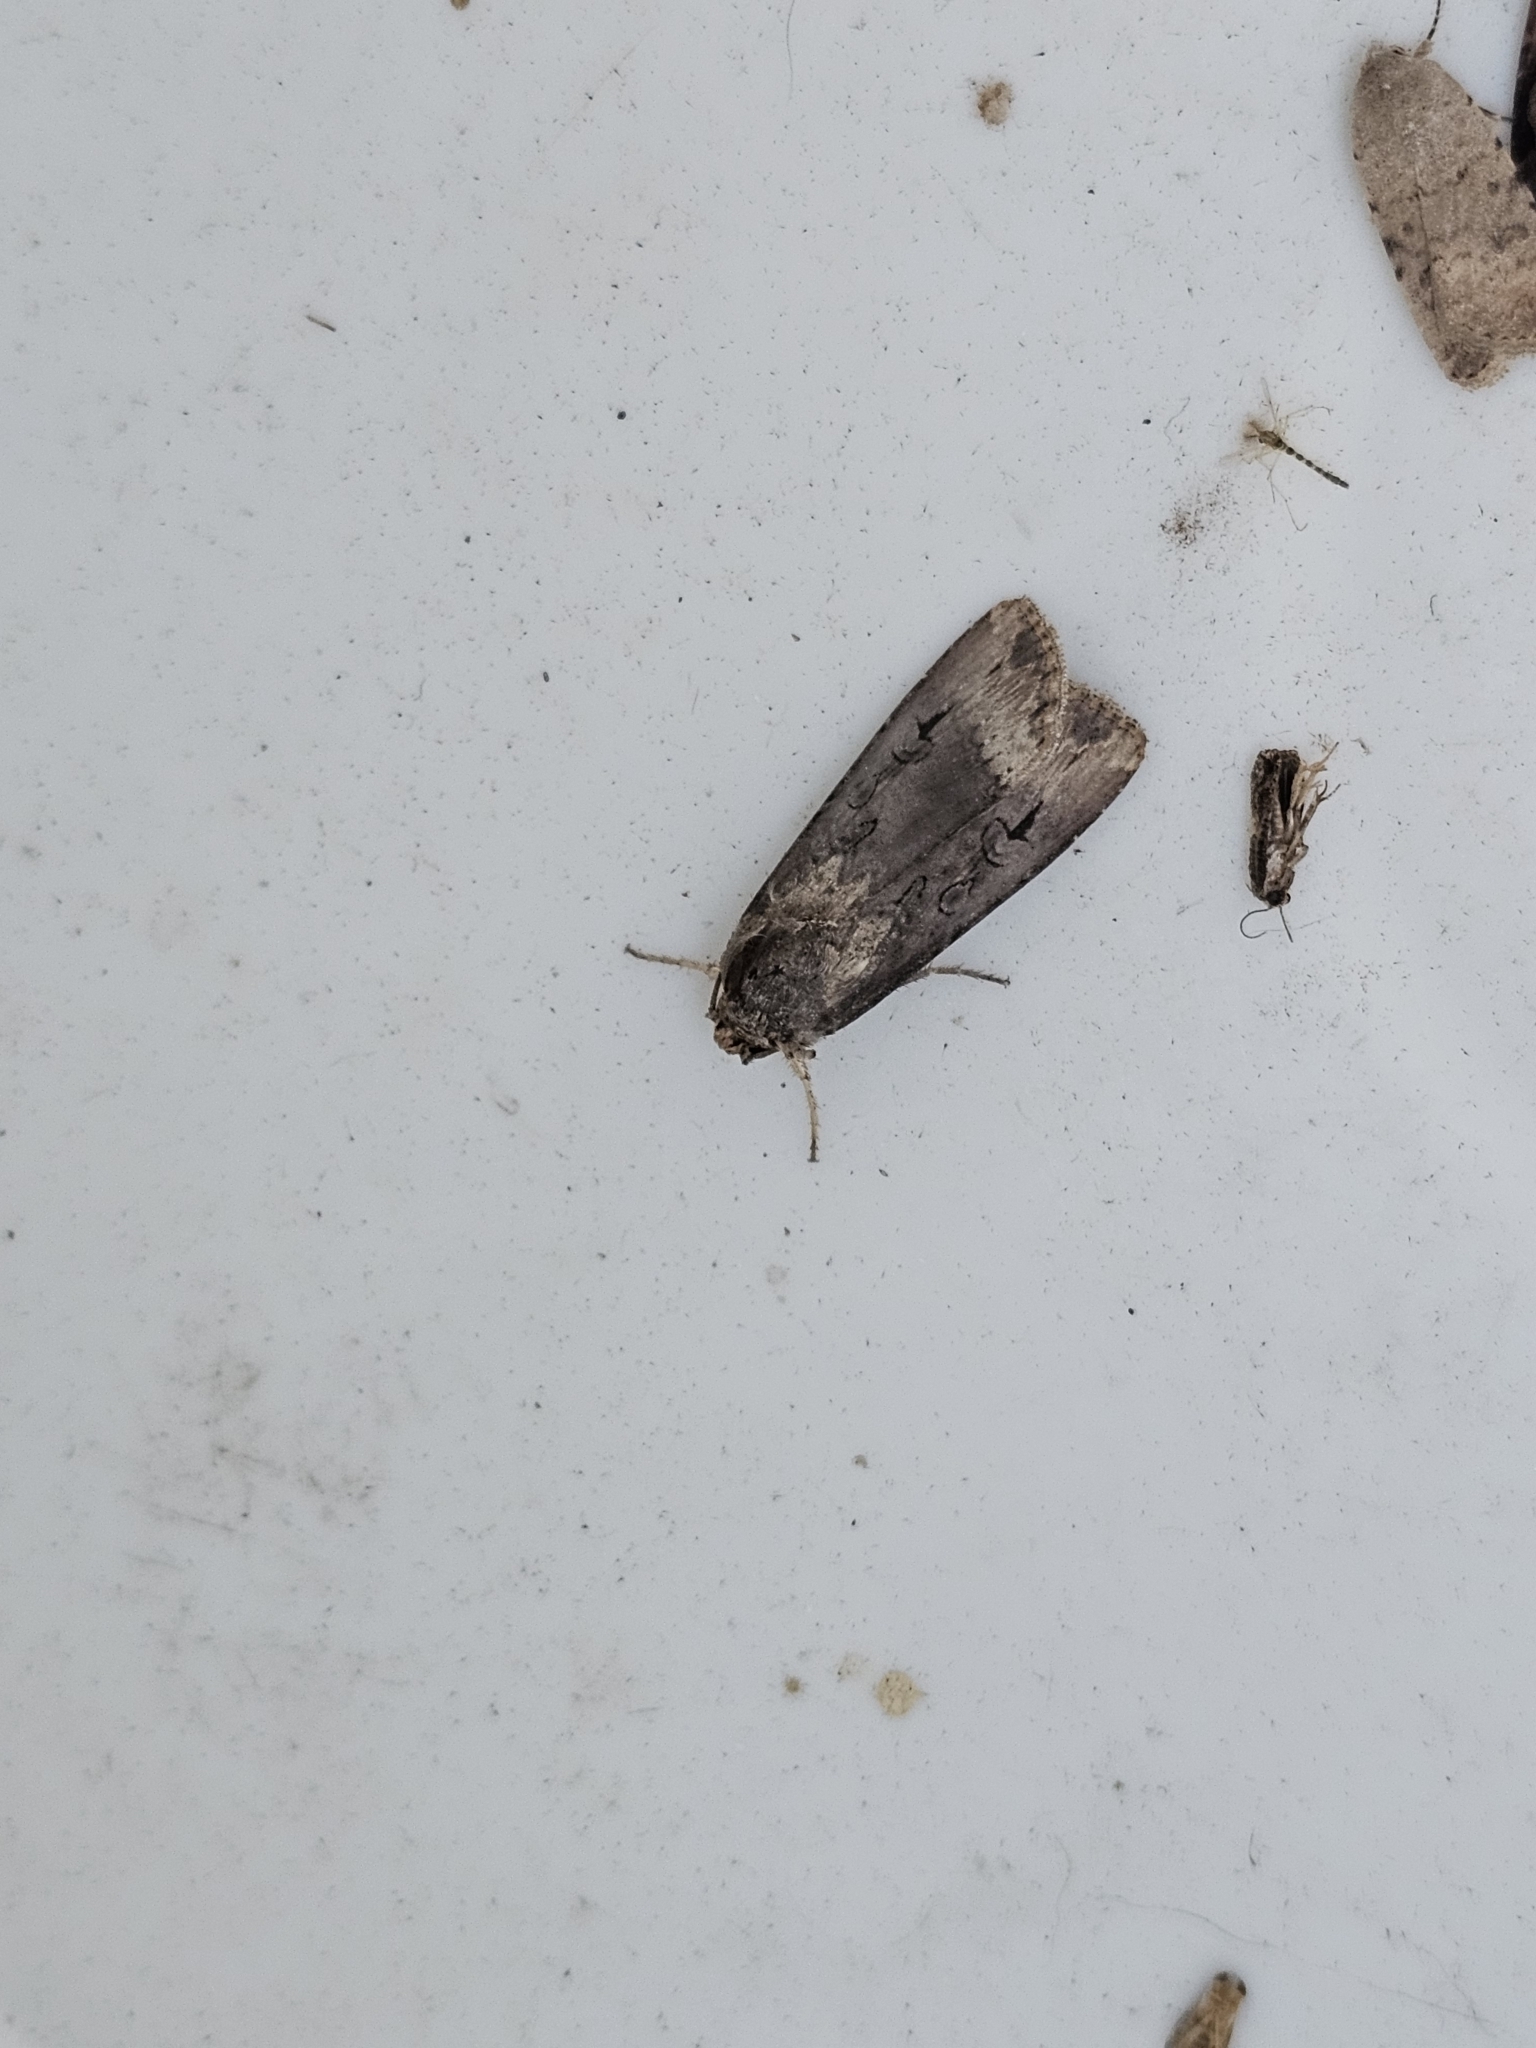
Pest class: cutworms